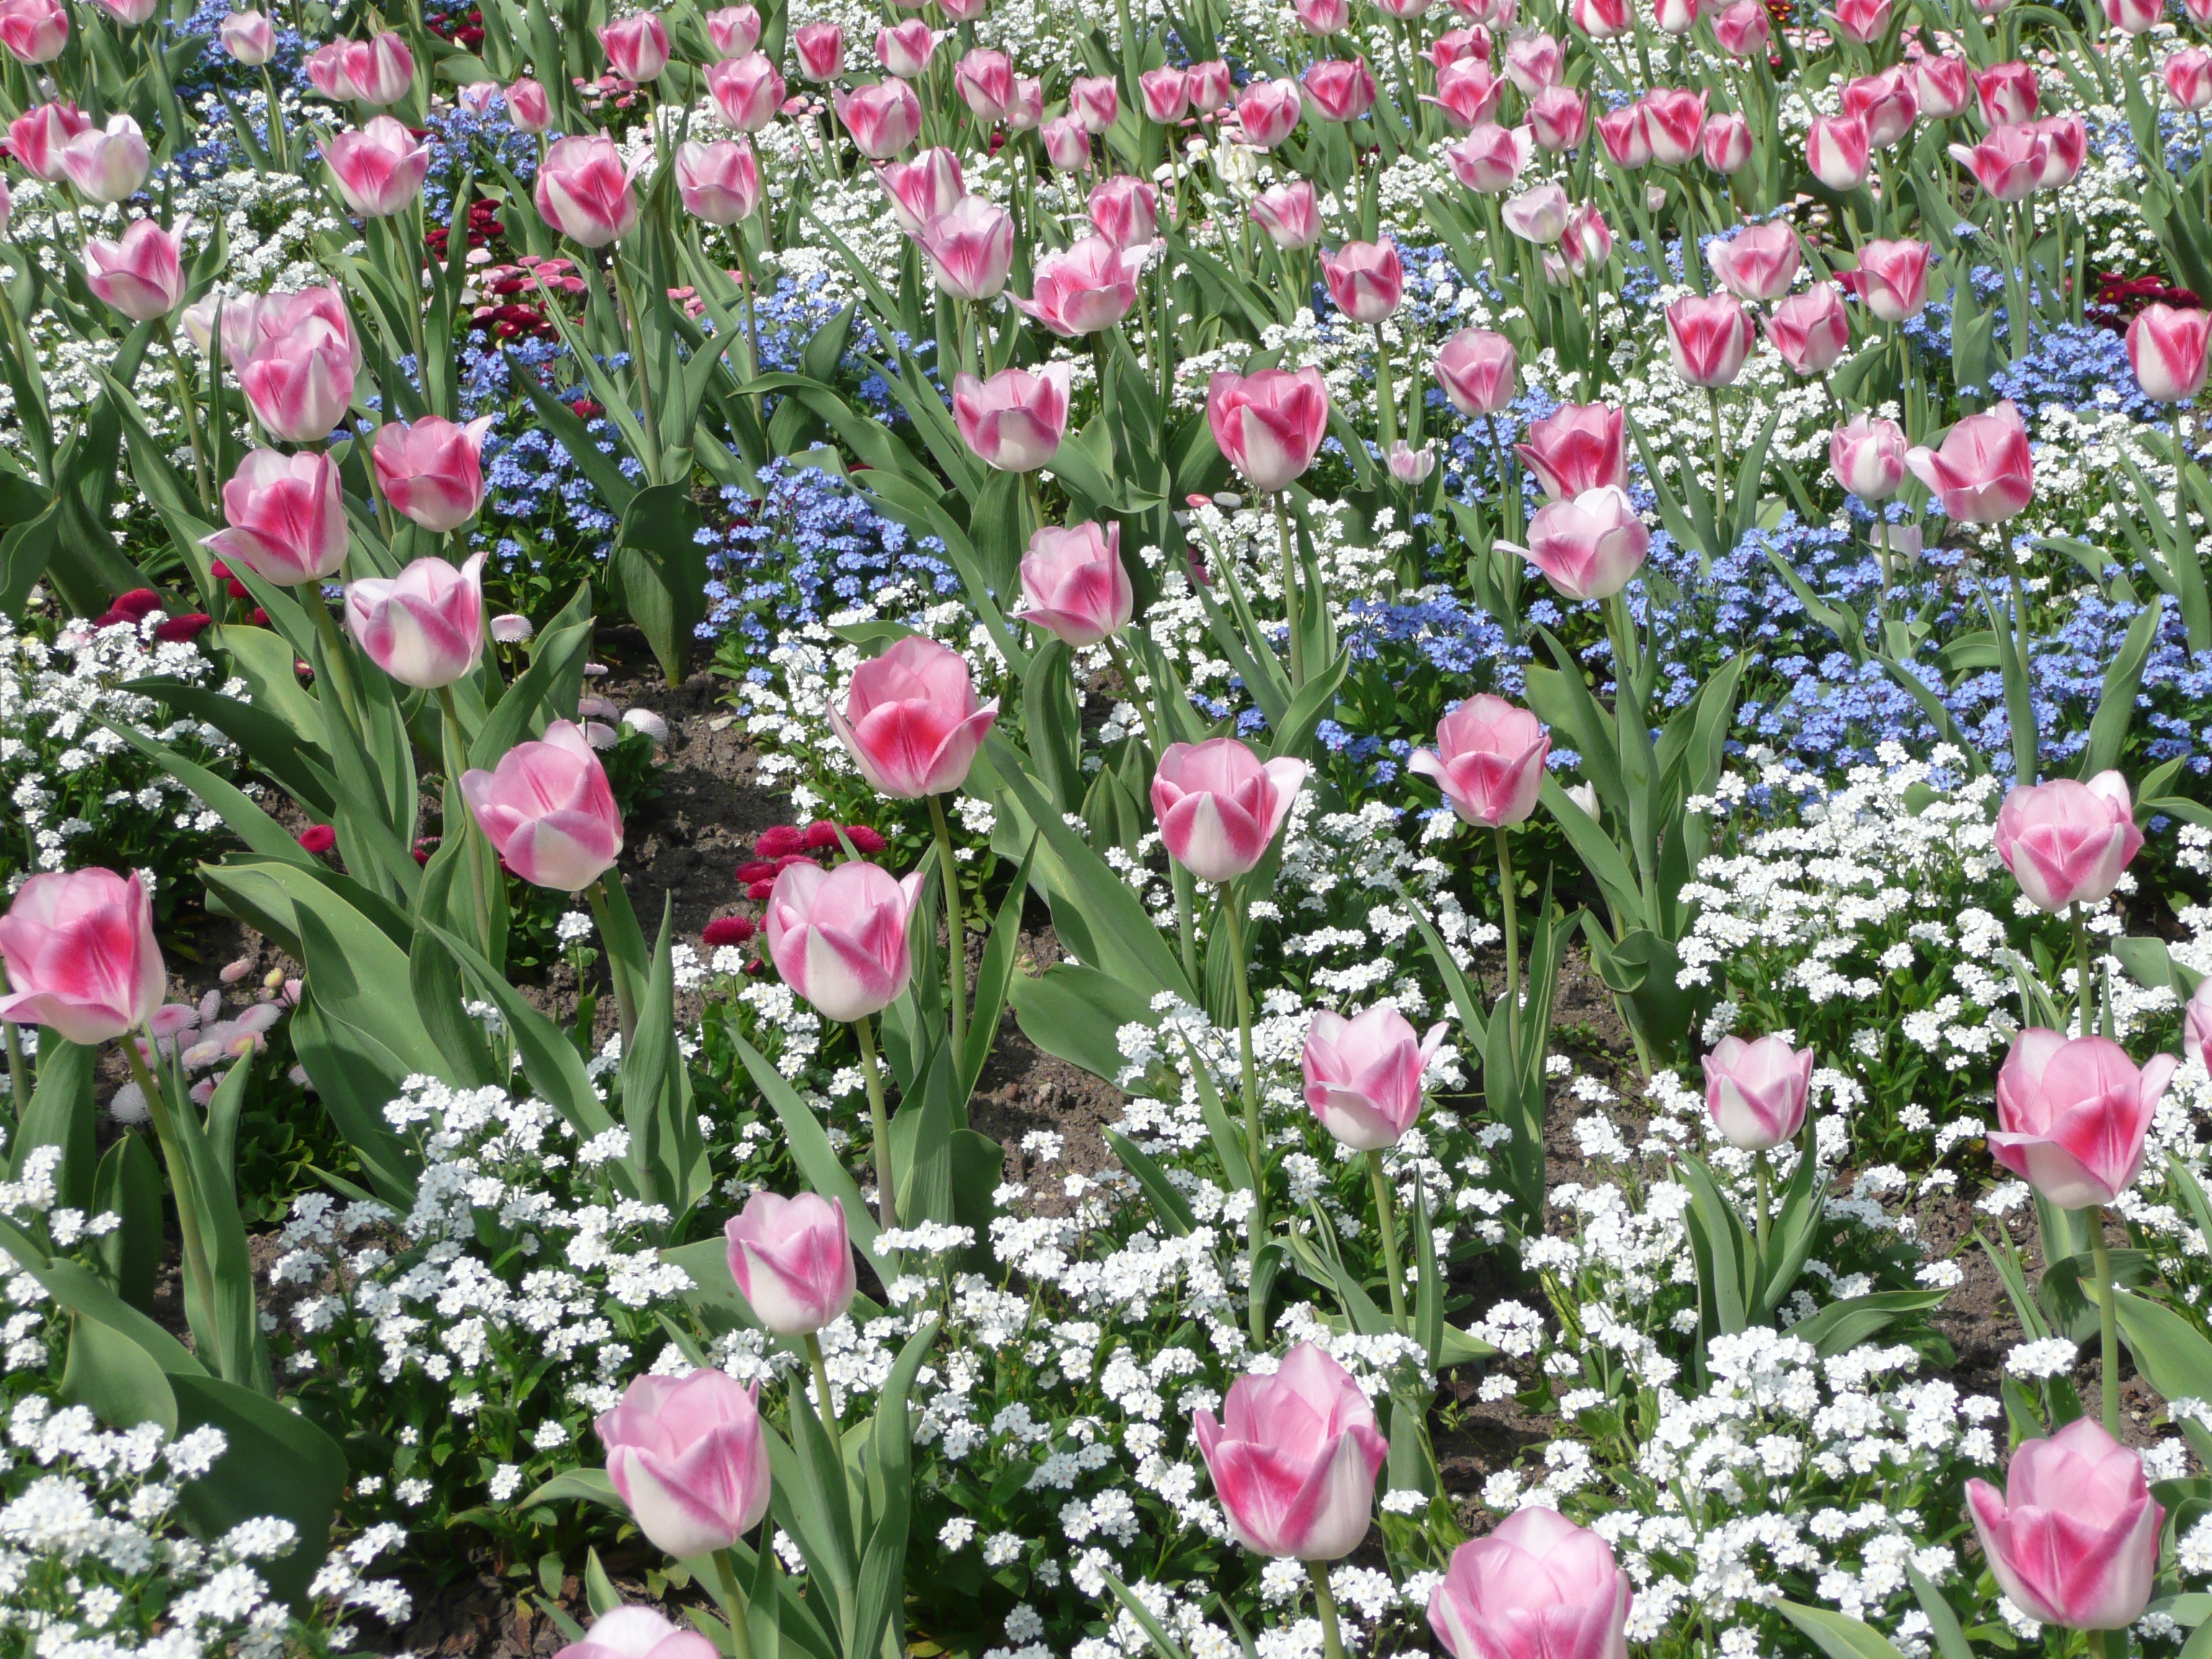
plant, flower, petal, tulip, spring, botany, garden, flora, flowers, flower bed, germany, hesse, frankfurt, dianthus, flowering plant, annual plant, land plant, palm garden